First Love (1939 film)

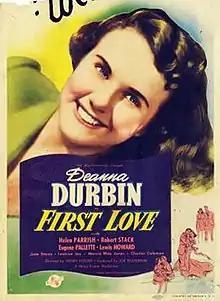
Theatrical release poster

First Love is a 1939 American musical film directed by Henry Koster and starring Deanna Durbin. Based on the fairy tale "Cinderella", the film is about an orphan who is sent to live with her wealthy aunt and uncle after graduating from boarding school. Her life is made difficult by her snobby cousin who arranges that she stay home while the rest of the family attends a major social ball. With the help of her uncle, she makes it to the ball, where she meets and falls in love with her cousin's boyfriend. The film received Academy Award nominations for Best Art Direction and Best Music. It was on a preliminary list of submissions from the studios for Cinematography (Black-and-White) but was not nominated.